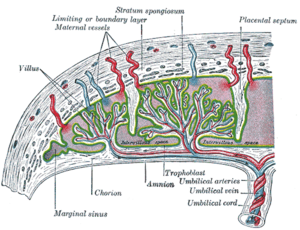
Le placenta est un organe unique qui connecte physiquement et biologiquement l'embryon en développement à la paroi utérine. Durant toute la grossesse, le placenta apporte à l'embryon puis au fœtus l'eau, les nutriments et le dioxygène dont il a besoin. Il évacue aussi le dioxyde de carbone et les déchets métaboliques tels que l'urée, excrétés par l'embryon. Il produit et secrète des hormones qui maintiennent la grossesse et « manipulent » la physiologie maternelle au profit du fœtus.
Un allantoplacenta, ou placenta allanto-chorial, est une forme particulière de placenta, annexe embryonnaire reliant la muqueuse utérine aux villosités de l'œuf, permettant ainsi la nutrition de l'embryon.